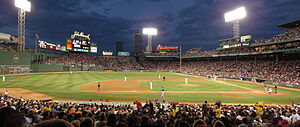
Fenway Park
Fenway Park
Fenway Park er et legendarisk baseballstadion i Boston i Massachusetts, USA, der i næsten et århundrede har været hjemmebane for MLB-klubben Boston Red Sox. Stadionet har plads til 39.928 tilskuere. Det blev indviet 20. april 1912, og er dermed det ældste stadion i MLB. Det har flere gange siden, senest i 2008, gennemgået renoveringer der har givet stadionet dets nuværende udseende.